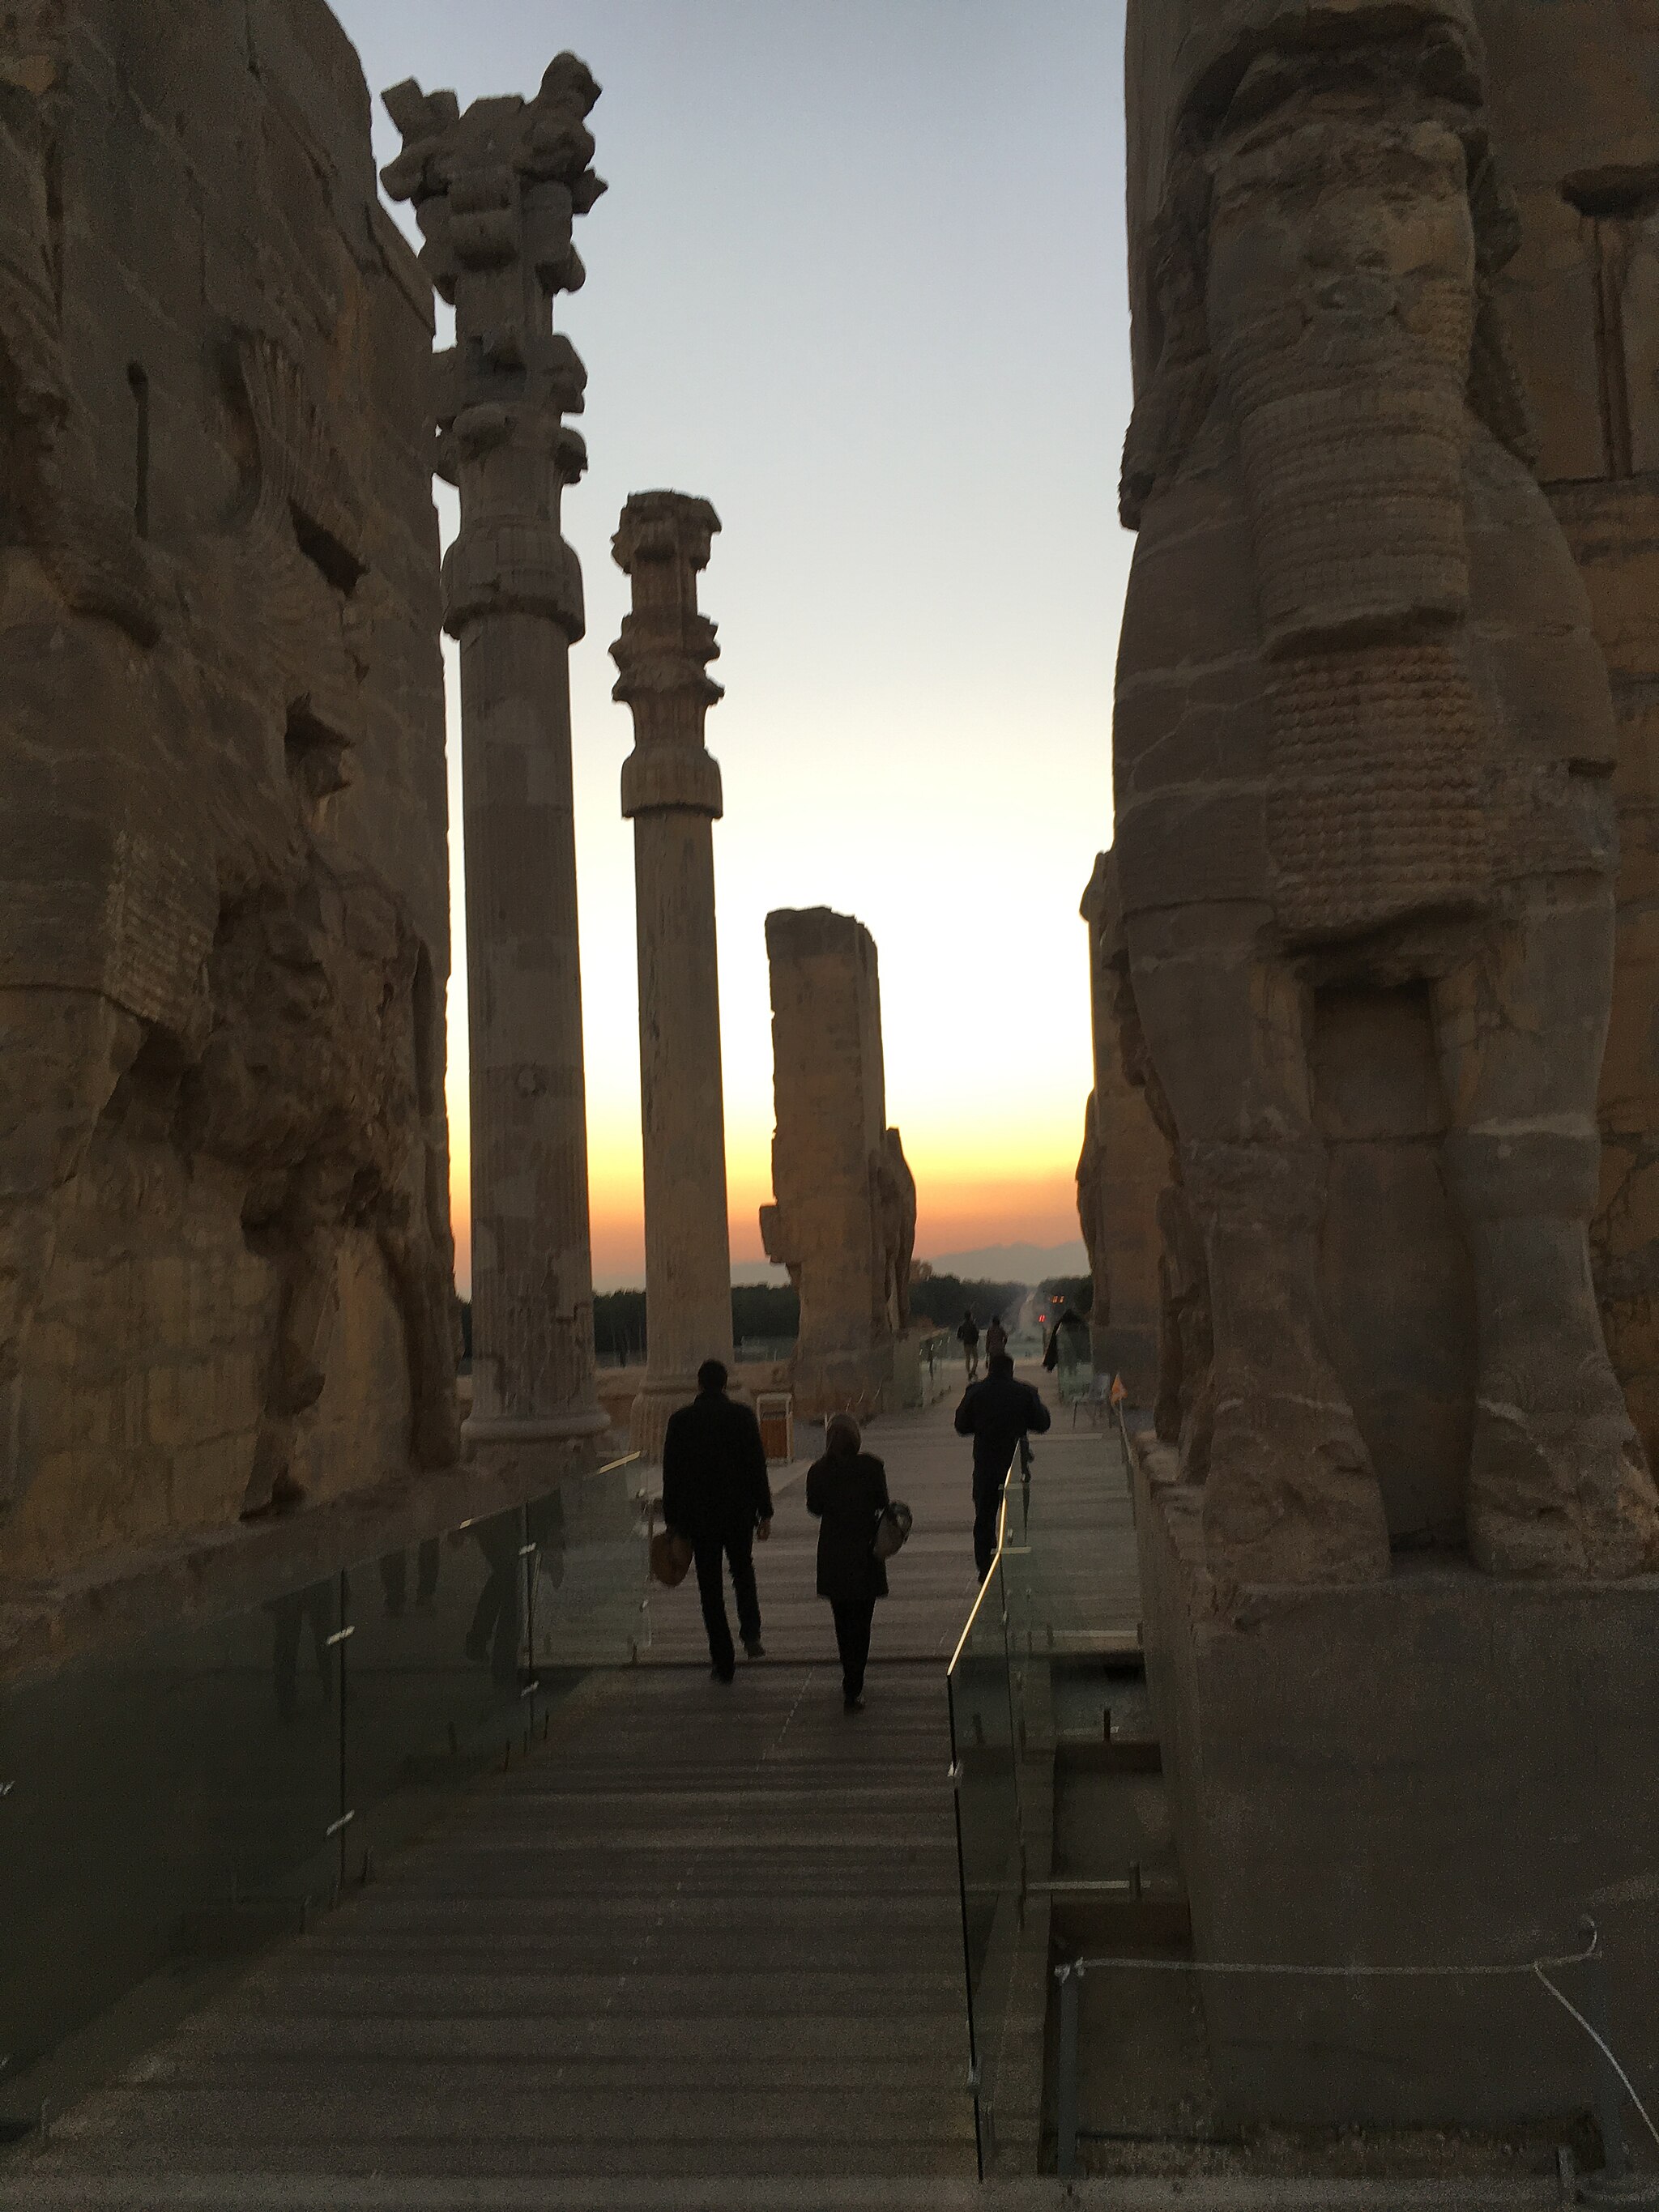
Title: Beautiful takht jamshid
Date: 2017-12-05 17:00:22
Categories: Images from Wiki Loves Monuments 2018, Processional Way of Persepolis, Self-published work, Cultural heritage monuments in Iran with known IDs, Uploaded via Campaign:wlm-ir, Images from Wiki Loves Monuments in Marvdasht, 2017 in Persepolis, Iran photographs taken on 2017-12-05, Images from Wiki Loves Monuments 2018 in Iran, Details of Gate of All Nations